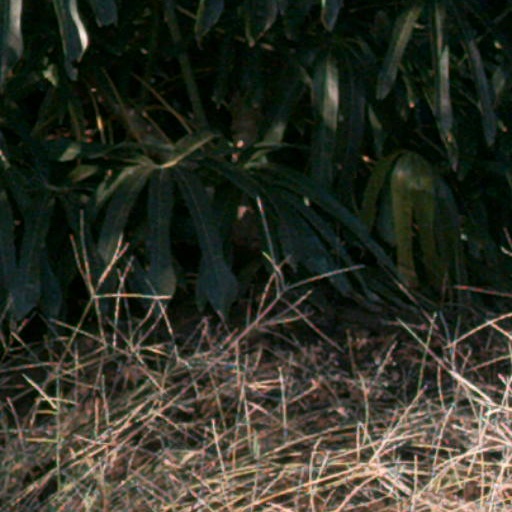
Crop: cassava